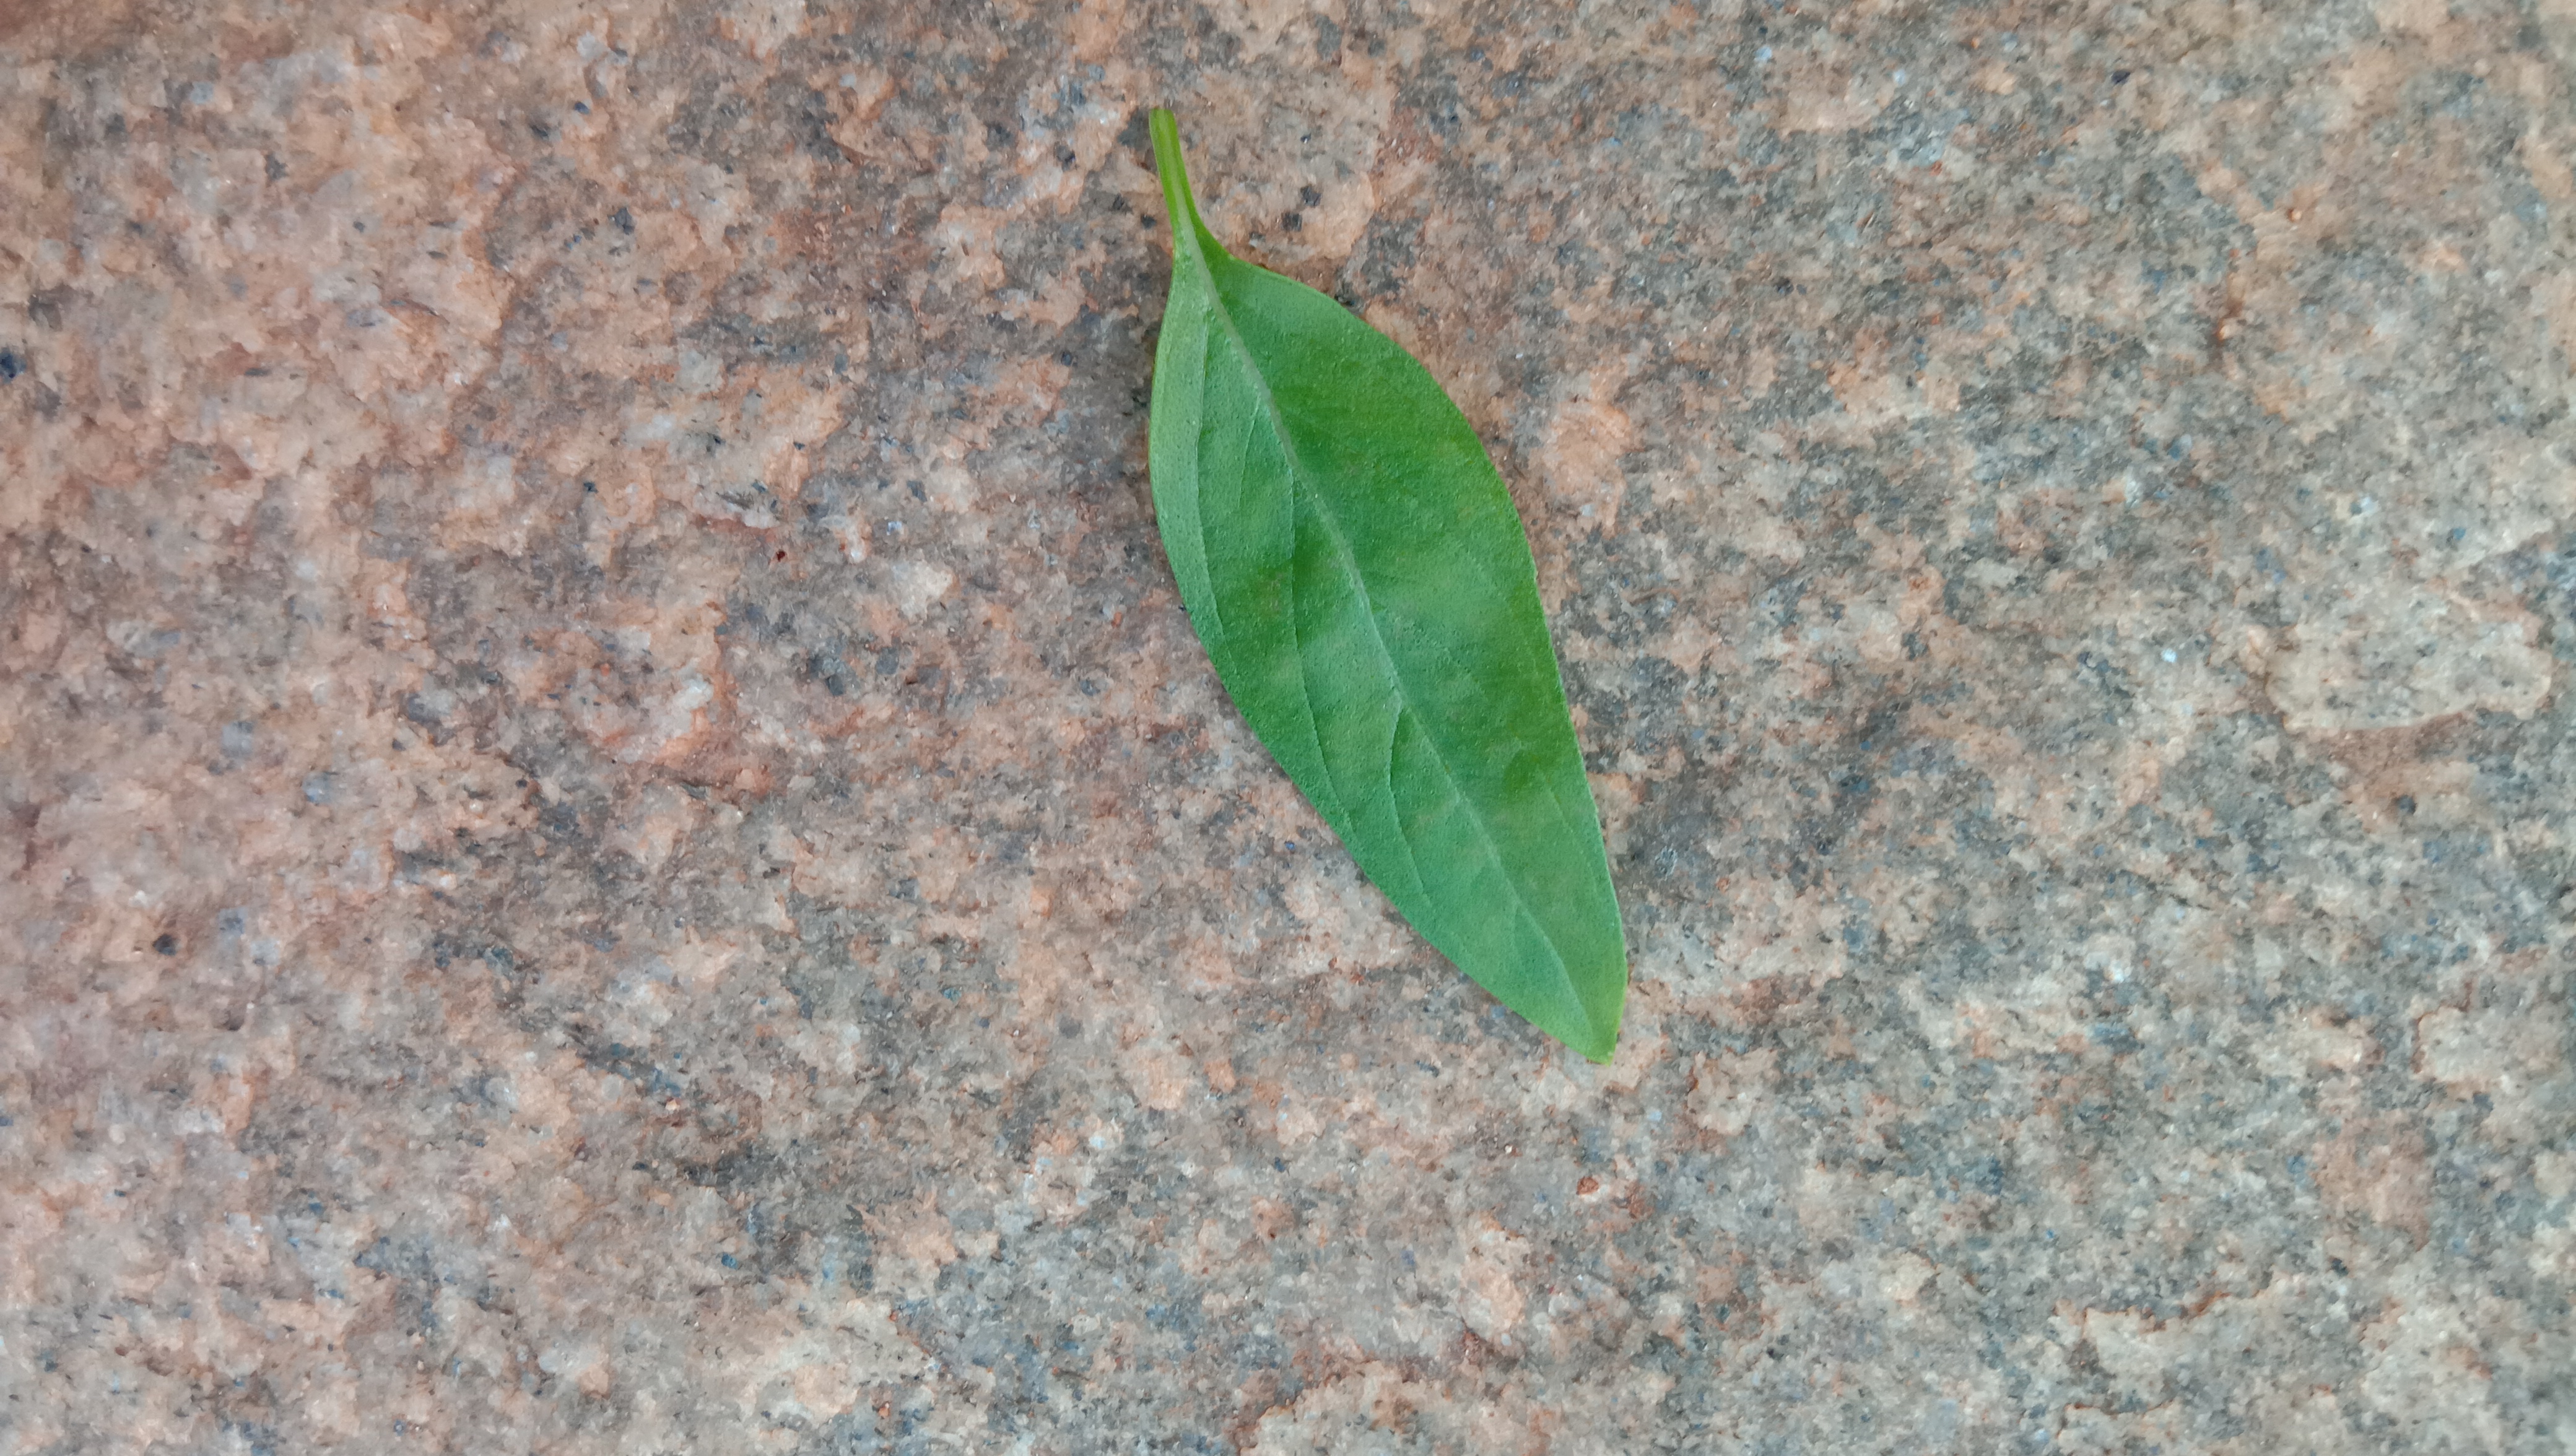
Plant: kamakasturi